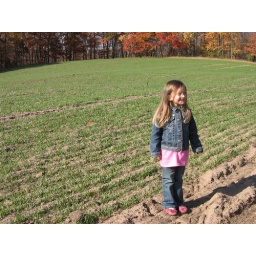
Carly in the wheat field by our house